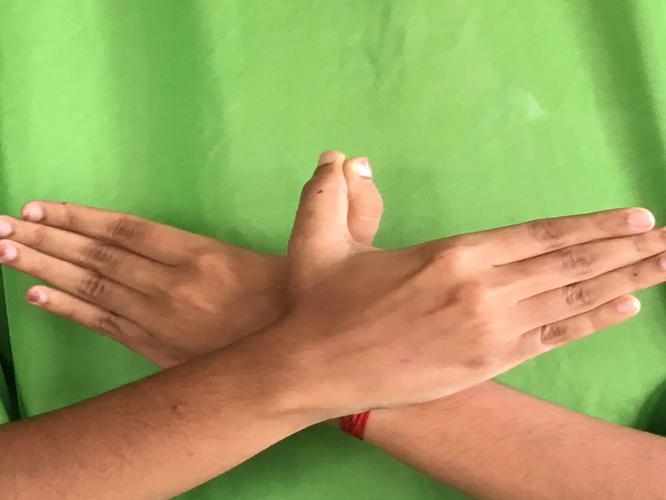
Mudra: Garuda
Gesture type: double_hand